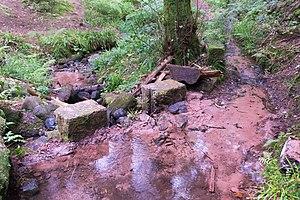
Le batardeau n’était pas totalement étanche mais suffisant pour permettre le passage des engins dans l’ancien étang. Les eaux du Robache étaient envoyées dans un ancien canal de dérivation qui contournait l’étang, ce qui explique les restes de structure en béton au niveau du batardeau
Un batardeau est un barrage destiné à la retenue d'eau provisoire en un lieu donné sur une surface donnée. En général, le batardeau est utilisé en vue d'exercer une activité en aval de celui-ci. Il est souvent réalisé avec des gabions et des palplanches.